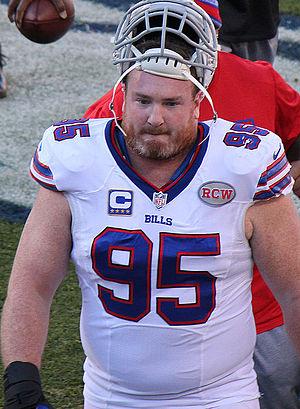
Kyle Derrick Williams, né le 10 juin 1983 à Ruston, est un joueur américain de football américain évoluant au poste de defensive tackle.